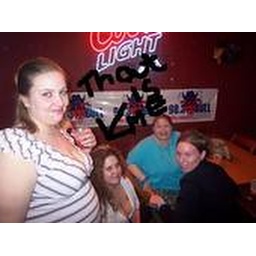
I am the one in the pink shirt